Las Meninas

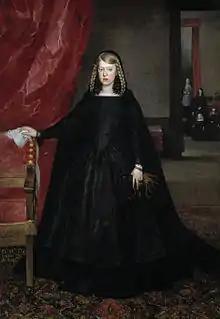
The Infanta Margaret Theresa (1651–1673), in mourning dress for her father in 1666, by del Mazo. The background figures include her young brother Charles II and the dwarf Maria Bárbola, also in "Las Meninas". She left Spain for her marriage in Vienna the same year.

In 17th-century Spain, painters rarely enjoyed high social status. Painting was regarded as a craft, not an art such as poetry or music. Nonetheless, Velázquez worked his way up through the ranks of the court of Philip IV, and in February 1651 was appointed palace chamberlain. The post brought him status and material reward, but its duties made heavy demands on his time. During the remaining eight years of his life, he painted only a few works, mostly portraits of the royal family. When he painted "Las Meninas", he had been with the royal household for 33 years.